Master of Zweder van Culemborg

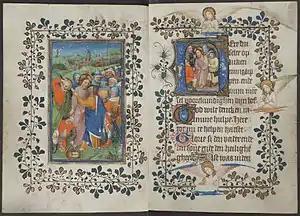
Full page miniature and initial in a Book of hours by the Master of Zweder van Culemborg - KB 79 K 2

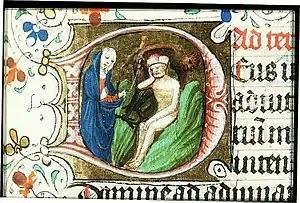
Letter from a manuscript illuminated by the Master of Zweder van Culemborg

The Master of Zweder van Culemborg (sometimes referred to as Master Pancracius) was a North Netherlandish painter of illuminated manuscripts active in the area around Utrecht between 1420 and 1440. His namepiece is a canon page in a Missal depicting a bishop worshipping the crucified Christ. According to a coat of arms in the border of the painting, the religious is Zweder van Culemborg, nominated to the town's bishopric in 1423; he was, however, unable to take his position until 1425. In 1431 he left for the Council of Basle; he died there two years later.